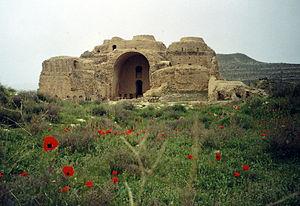
Le palais d'Ardachir Babakan, ou palais d'Ardéchir, est un château situé à deux kilomètres au Nord de l'ancienne cité de Gor, aujourd'hui vieille ville de Firouzabad, dans la province de Fars. Il est construit en 224 par le roi Ardachir Iᵉʳ, fondateur de la dynastie iranienne des Sassanides.